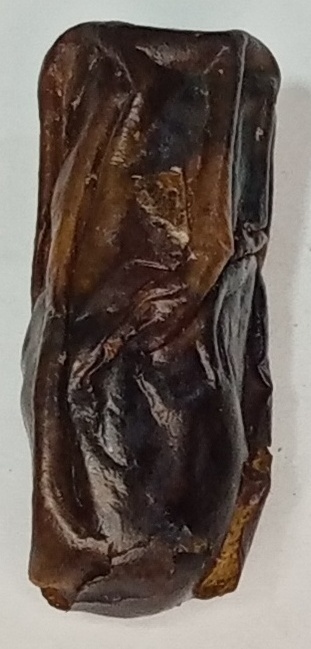
Variety: gajar
Size: large
Grade: grade-1